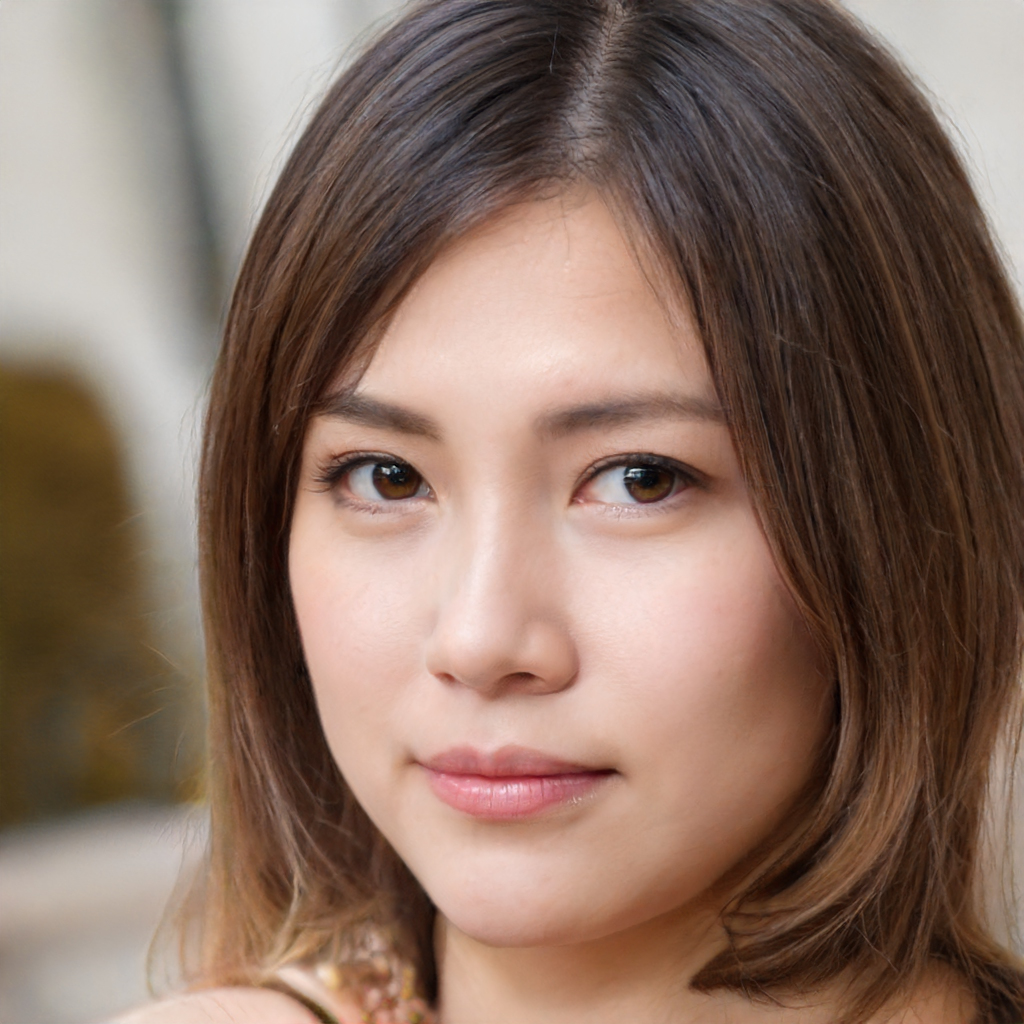
Label: Colored